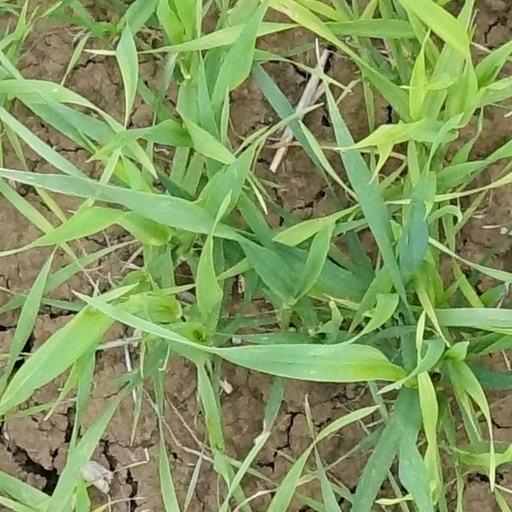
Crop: wheat